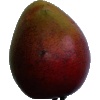
Label: red_mango